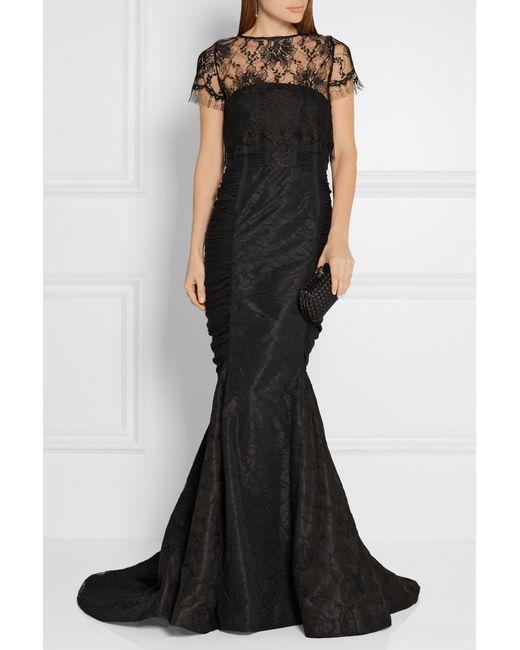
Schwarzes Kleid mit Netzdesign für Damen